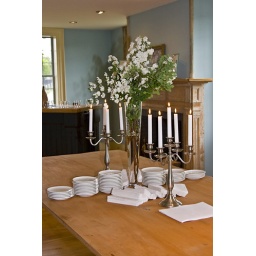
There were real candles on the serving table in the large gathering room. Photo by Bruce Jackson.